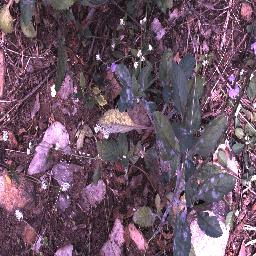
Label: snake_weed